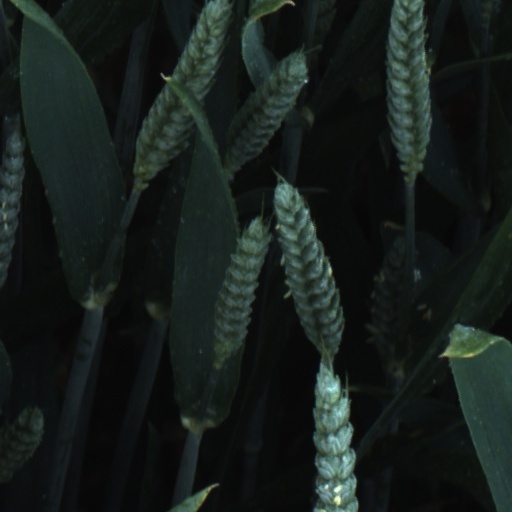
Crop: wheat